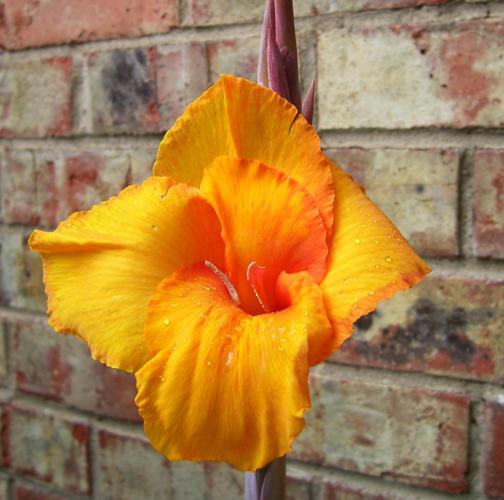
Label: canna lily